Naval Mobile Construction Battalion 11

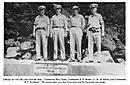
11's Dam

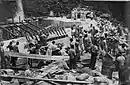
CAP CB 11

From Camp Bradford, the battalion caught a train to the Advance Base Depot, Port Hueneme. NCB 11 was the very first CB to embark from that port for the Pacific. In the early record, 11th's first assignments are referenced by their code-names: Straw-hat, Straw-stack and Fetlock. "Straw-hat" was Upolo, Samoa, "Straw-stack" was Tutuila, Samoa, and "Fetlock" was Pago Pago. Eleven's primary projects were the construction of a Cub destroyer base and harbor facilities at Tutuila, fuel tanks, pump system, and fuel dock. A detachment was also sent to assist the 2nd CB on Upolo. From Samoa, CB 11 was transferred to Nouméa, New Caledonia when CBMU 506 relieved them on Samoa. Nouméa was Hq for SOPAC. The main project on there was Naval Mobile Hospital 5. There were 3 detachment sites: Magenta, Ducos, and Ile Nou. They were then sent to New Zealand for R&R. The next stop was Banika Island in the Russells to build a dock for Acorn.